Brown Fire

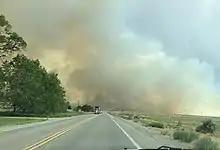
Brown Fire on June 25, 2020

The Brown Fire was a wildfire that burned in Lund, Nevada in the United States. First reported on June 24, 2020, the Brown Fire burned and was contained on June 30, 2020. The fire skirted along Highway 318 and threatened the south side of Lund, resulting in the mandatory evacuation of residents in the southern part of the community. The cause of the fire remains under investigation.